Megan Fox

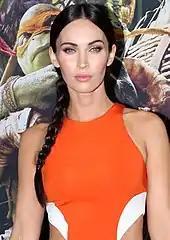
Fox at a "Teenage Mutant Ninja Turtles" screening in Sydney on September 7, 2014

Fox starred alongside Mickey Rourke in the drama "Passion Play". After premiering at the Toronto International Film Festival, its conventional theatrical distribution was bypassed for a direct-to-video release, with only two screens briefly showing the film to fulfill contractual obligations. Rourke remarked that the film was "terrible. Another terrible movie." Fox appeared with Dominic Monaghan in the music video for Eminem and Rihanna's single "Love the Way You Lie". In 2012, Fox appeared briefly in Sacha Baron Cohen's comedy film "The Dictator" and had a featured role in Judd Apatow's comedy film "This Is 40". She voiced the role of Lois Lane in the animated comedy film "Robot Chicken DC Comics Special", an episode of the television comedy series "Robot Chicken" that aired as a one-off special during Cartoon Network's Adult Swim programming block on September 9, 2012.